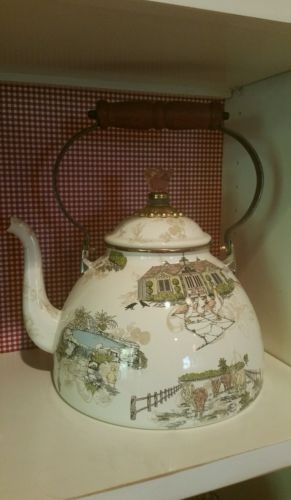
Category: kettle